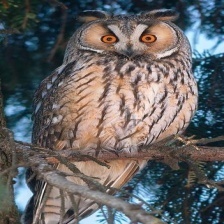
Species: LONG-EARED OWL
Scientific name: ASIO OTUS
ImageNet parent category: great_grey_owl